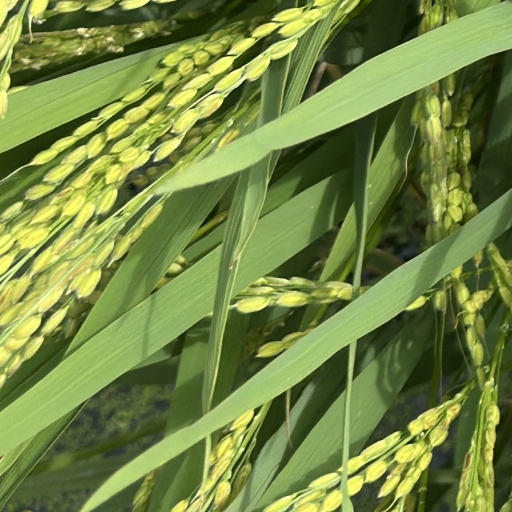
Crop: rice